Racha-Lechkhumi and Kvemo Svaneti

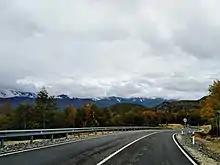
New Sachkhere - Oni road

The population of (Georgian controlled) Racha-Lechkhumi and Kvemo Svaneti almost entirely identifies themselves as Orthodox Christians, with only 90 people belonging to another religion. Jehovah's Witnesses are the most significant religious minority with 69 followers, according to the 2014 census, followed by s small number of Jews, Armenian Gregorians and Muslims.